860 Naval Air Squadron

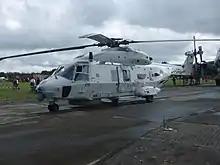
NH90 "N-175" of 860 Squadron, August 2013

860 Naval Air Squadron (860 NAS) was a Naval Air Squadron of the Royal Navy's Fleet Air Arm during World War II, which was transferred to the Royal Netherlands Navy in 1946, and remains active.